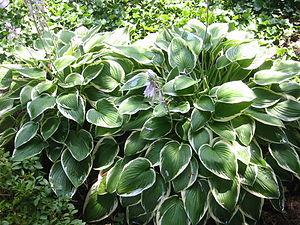
Hosta est un genre de plantes vivaces de la famille des Liliaceae selon la classification classique, et des Asparagaceae selon la classification phylogénétique APG III. Ce genre a parfois été placé également parmi les Agavaceae ou encore les Hyacinthaceae.